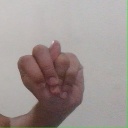
अक्षर: न